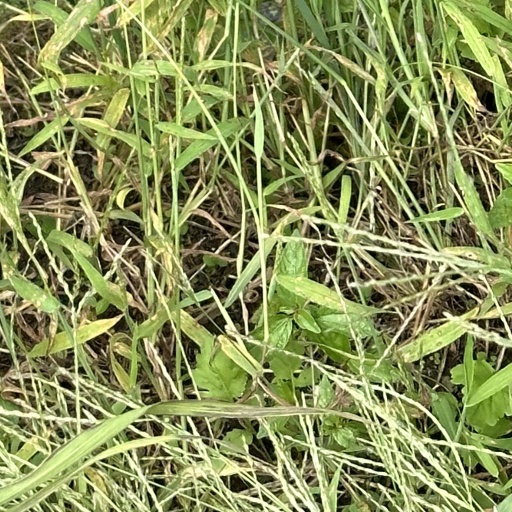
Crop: rice